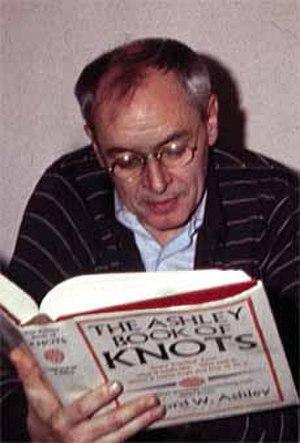
Ronald David Laing fait partie du mouvement antipsychiatrique au Royaume-Uni avec David Cooper, Aaron Esterson et Joseph Berke.